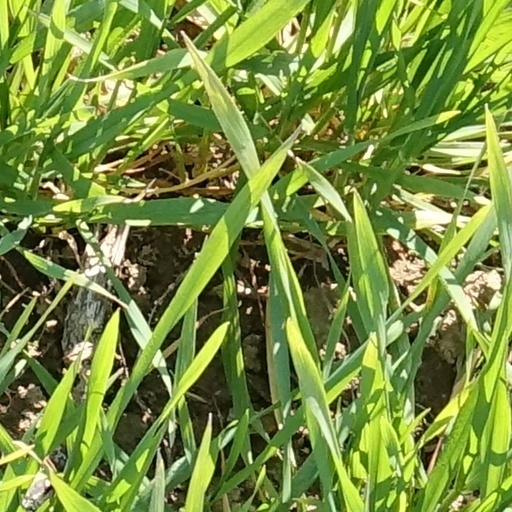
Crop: wheat